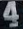
Number: 4